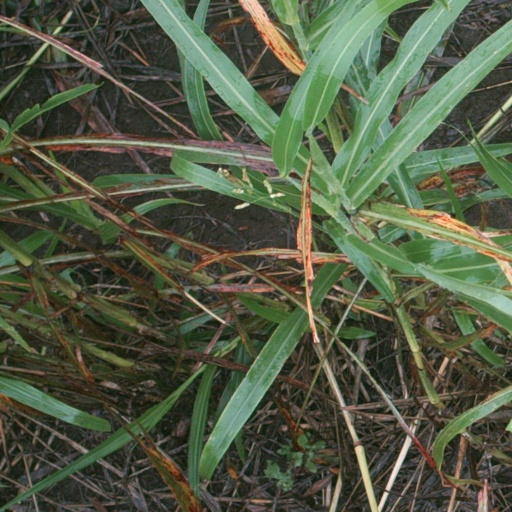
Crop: sorghum